Eilert Waldemar Preben Ramm

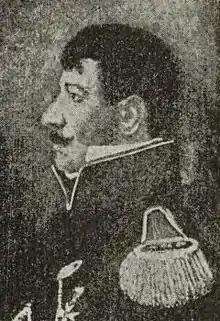

Eilert Waldemar Preben Ramm (4 May 1769 – 15 March 1837) was a Norwegian military officer and representative at the Norwegian Constitutional Assembly in 1814.